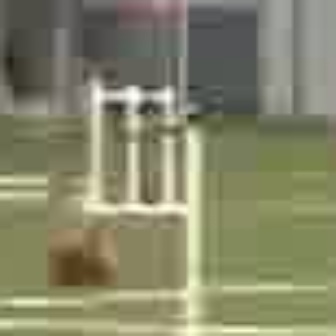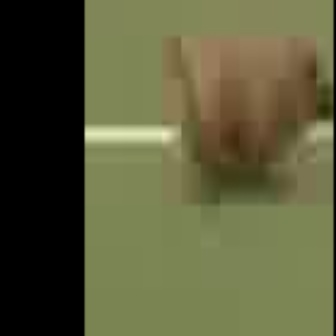
  Please identify the target specified by the bounding box [42,210,121,289] in the first image and locate it in the second image. Return the coordinates in [x_min,y_min,x_max,y_max] format.
Answer: [161,15,332,188]